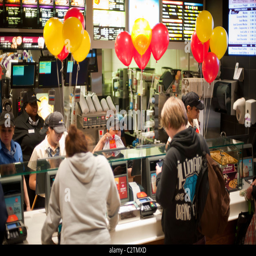
employees of restaurant serve customers